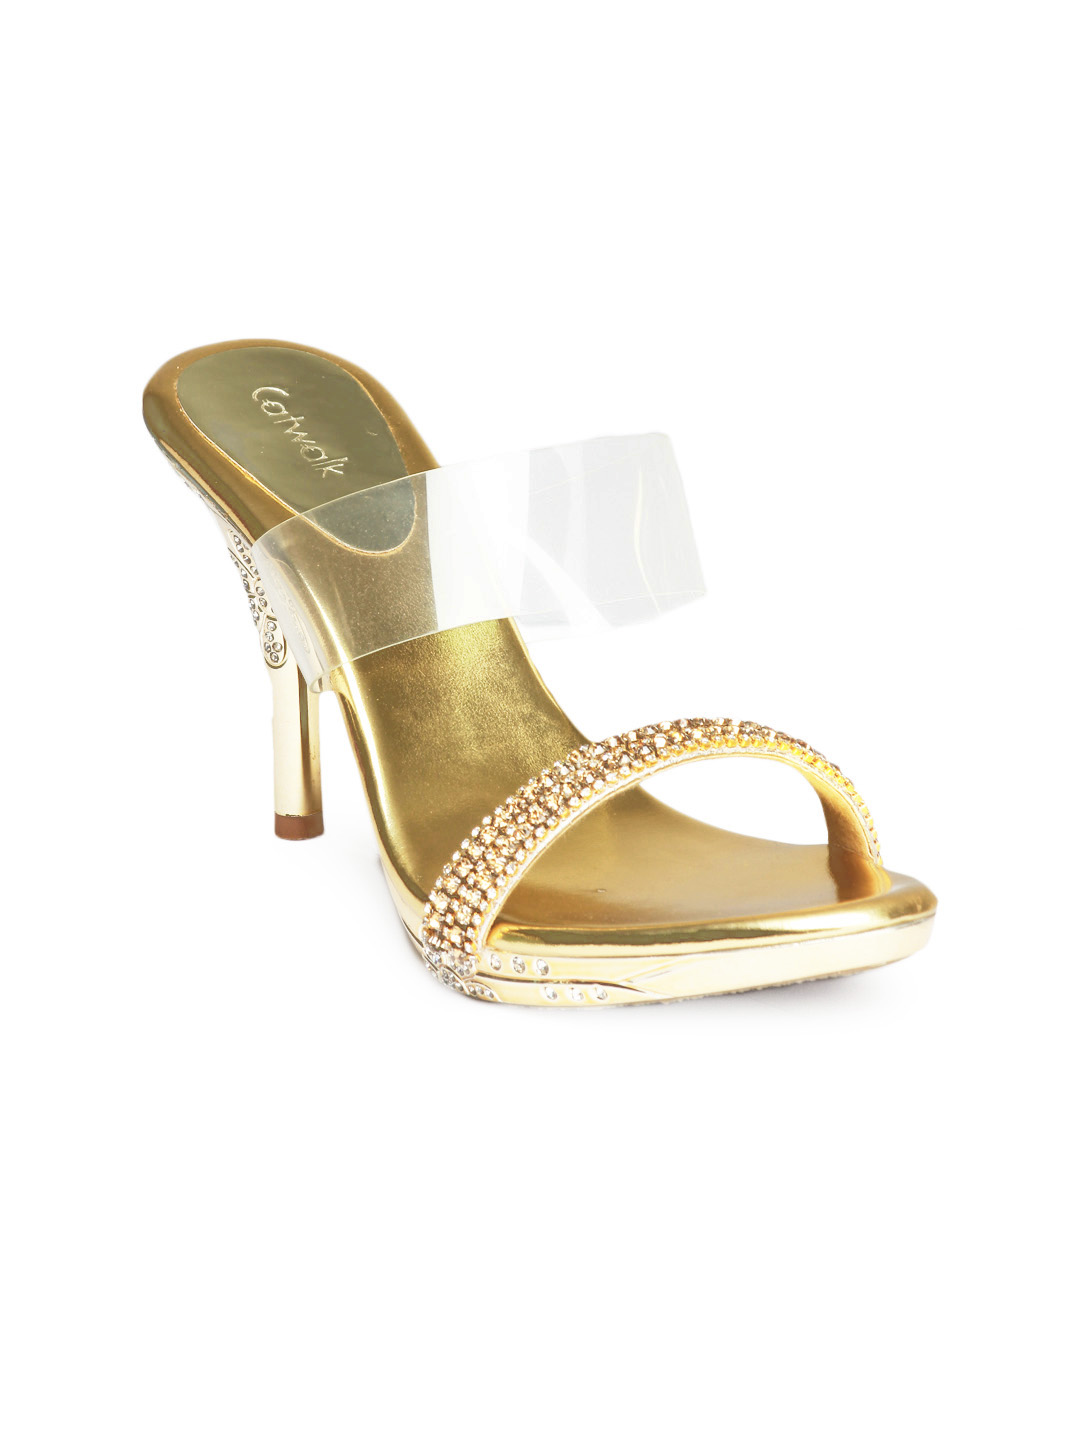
Catwalk Women Gold Coloured Heels
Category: Footwear / Shoes / Heels
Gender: Women
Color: Gold
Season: Winter 2012
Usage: Casual